David Wilcox (American musician)

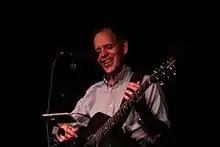
David Wilcox performing in Richmond, Virginia in 2016

In the next decade, Wilcox continued to release albums, including "Into the Mystery" in 2003. He has been a guest artist at guitar workshops. His lyrics are sometimes of the "probing meaning-of-life" type, as well as "thought-provoking".